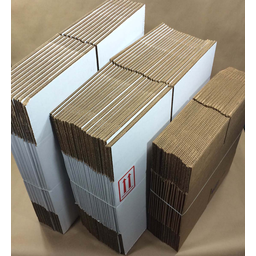
Label: cardboard